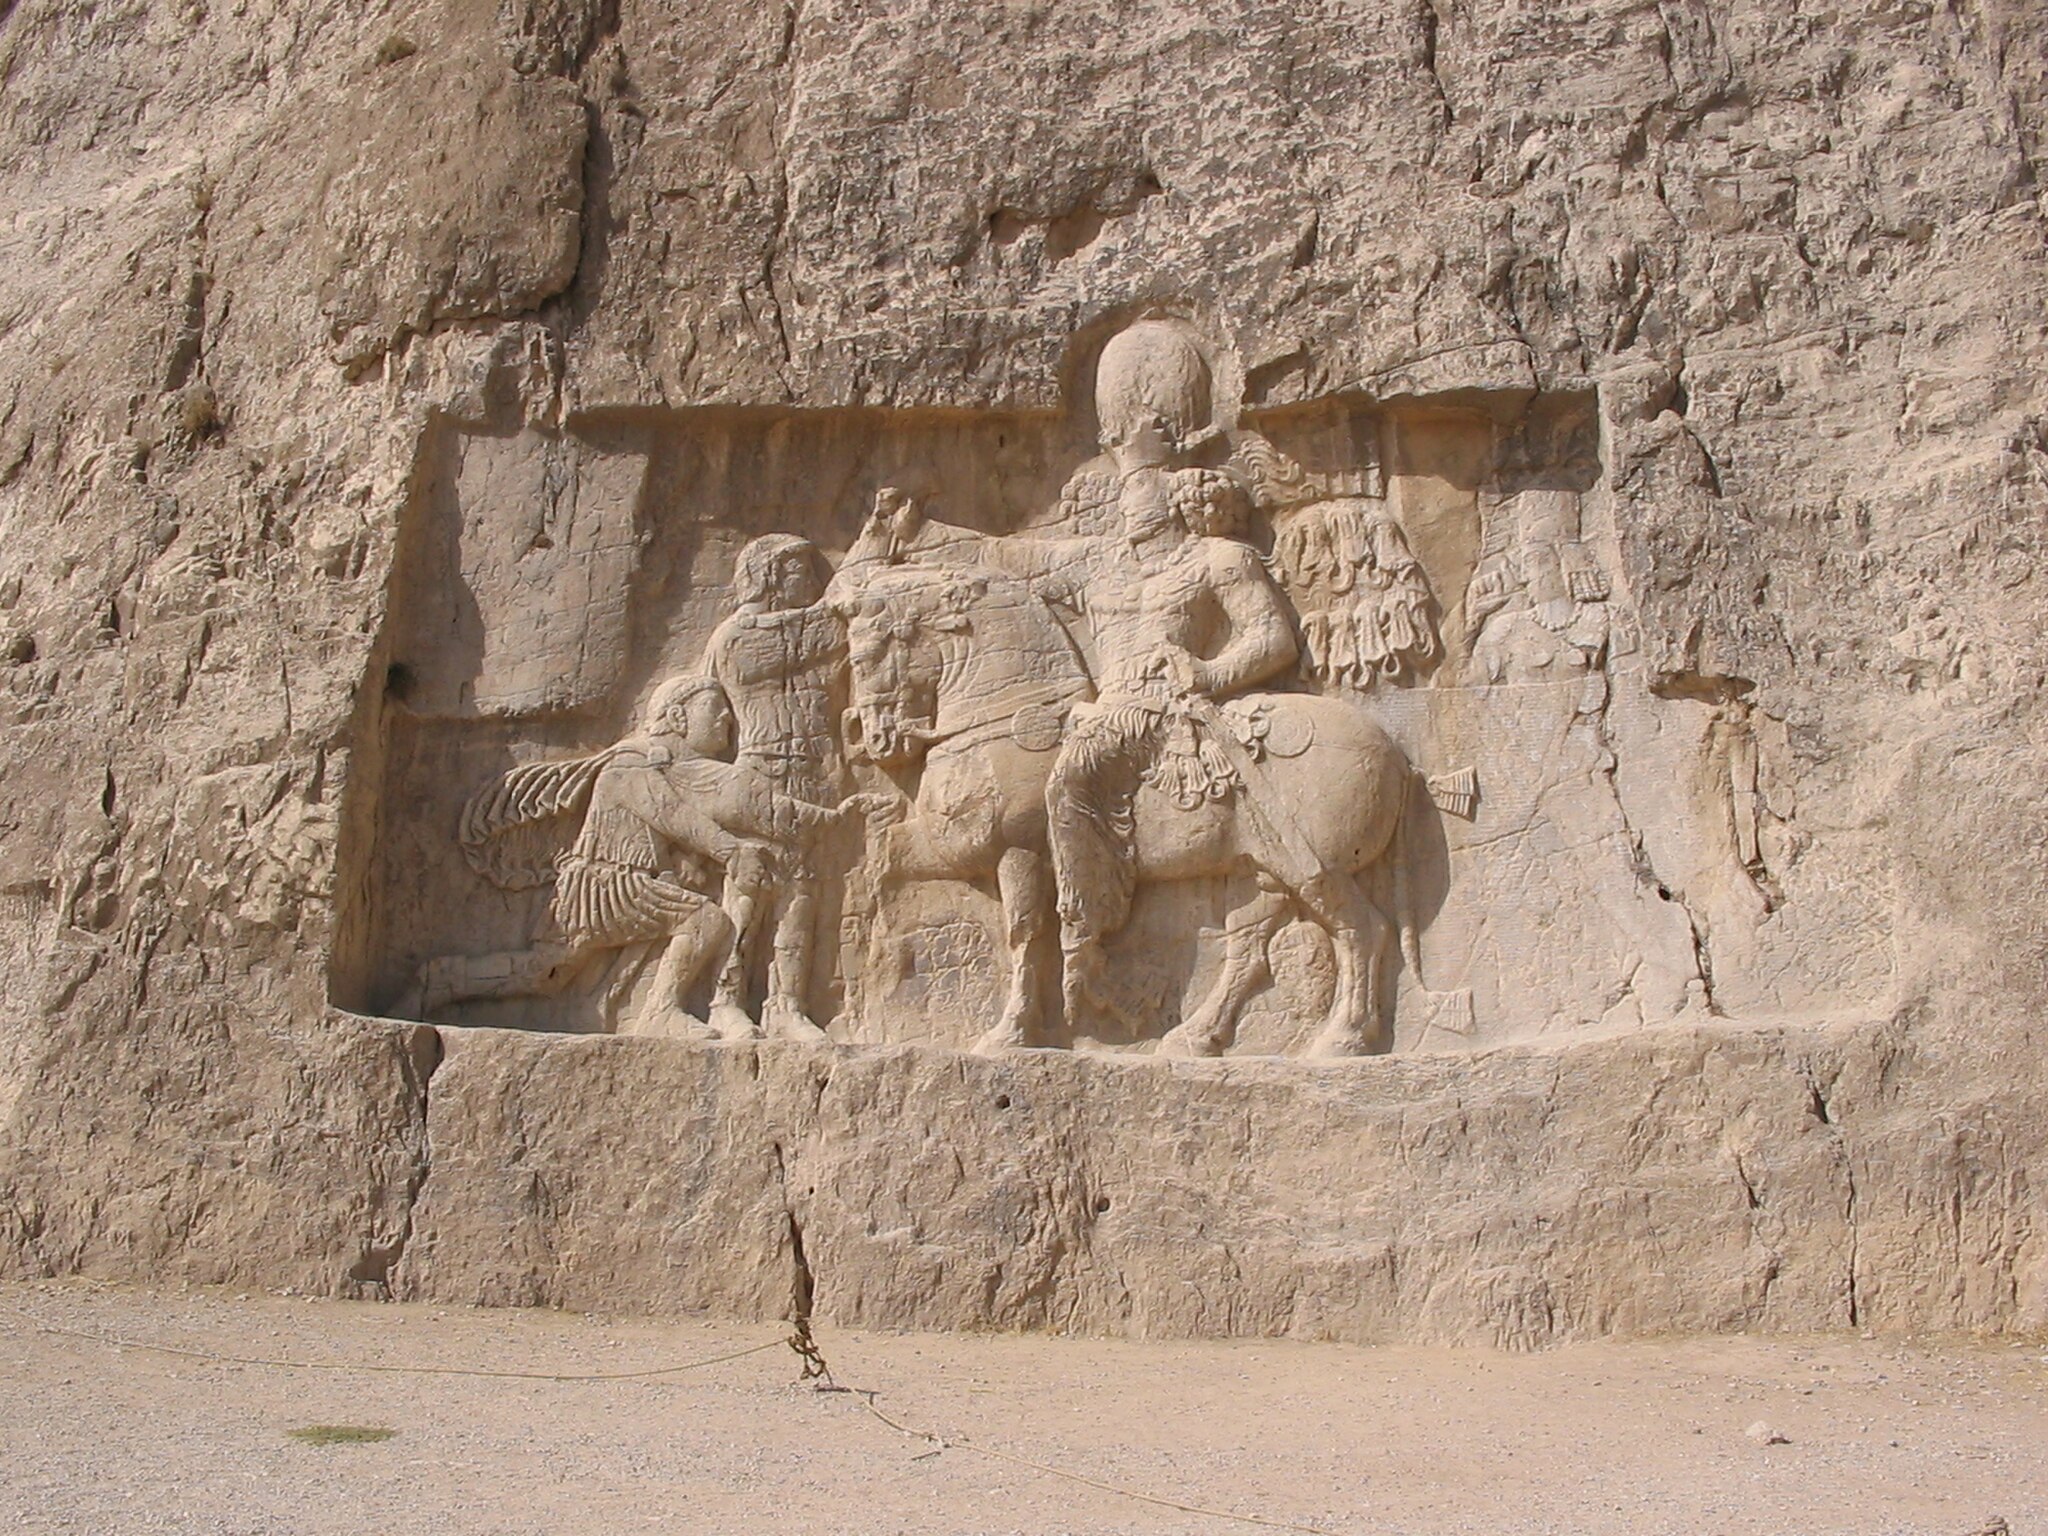
Title: Close view of another inscription
Date: 2004-10-14 13:51:39
Categories: Relief of triumph of Shapur I over Valerian at Naqsh-e Rustam, Self-published work, Cultural heritage monuments in Iran with known IDs, Uploaded via Campaign:wlm-ir, Images from Wiki Loves Monuments in Marvdasht